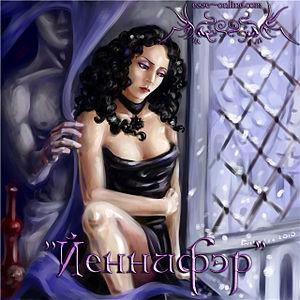
Opéra rock de ESSE ""le Chemin sans retour"", d'après la saga d'A.Sapkovsky de ""Sorceleur"". L'illustration vers la 6 - ""Yennefer"". Le peintre - Ekaterina Kozlovskaya. Čeština: Rocková opera z ESSE ""Road, odkud není návratu"", na základě ságy A. Sapkowského ""Zaklínač"". Ilustrace pro fázi 6 - ""Yennefer"". umělec - Ekaterina Kozlovskaya.) Español: ópera rock de ESSE ""el Camino sin vuelta atrás"", por los motivos de la saga De A.Sapkovsky de ""The Witcher"". La ilustración a la escena 6 - ""Yennefer"". El pintor - Ekaterina Kozlovskaya. Italiano: Opera rock di ESSE - ""la Strada Irrevocabilmente"", basato sulla saga di A.Sapkovsky ""Witcher"". Illustrazione alla scena 6 - ""Yennefer"". L'artista - Ekaterina Kozlovskaya."